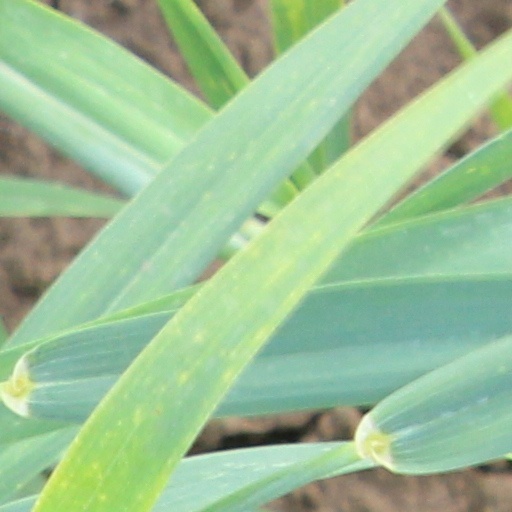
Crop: wheat